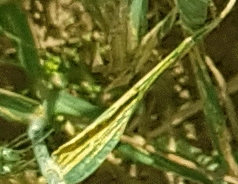
Label: Wheat___Yellow_Rust